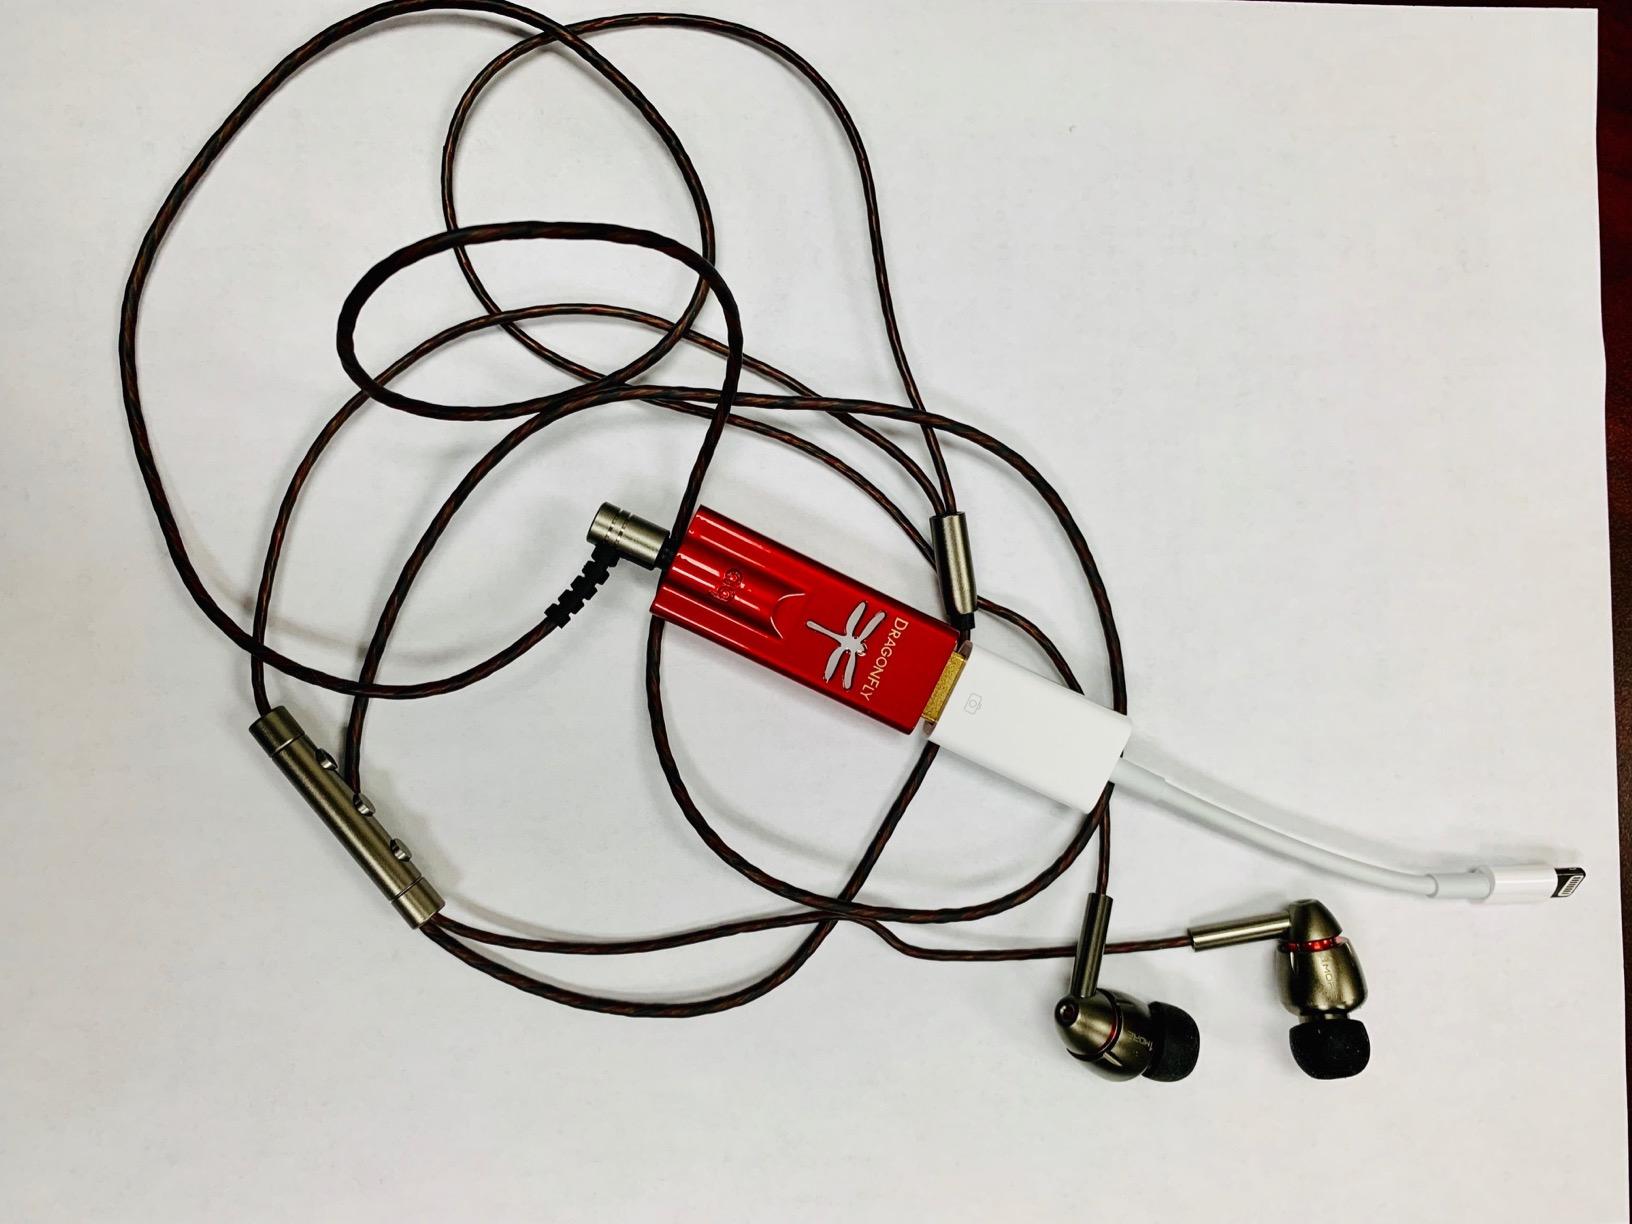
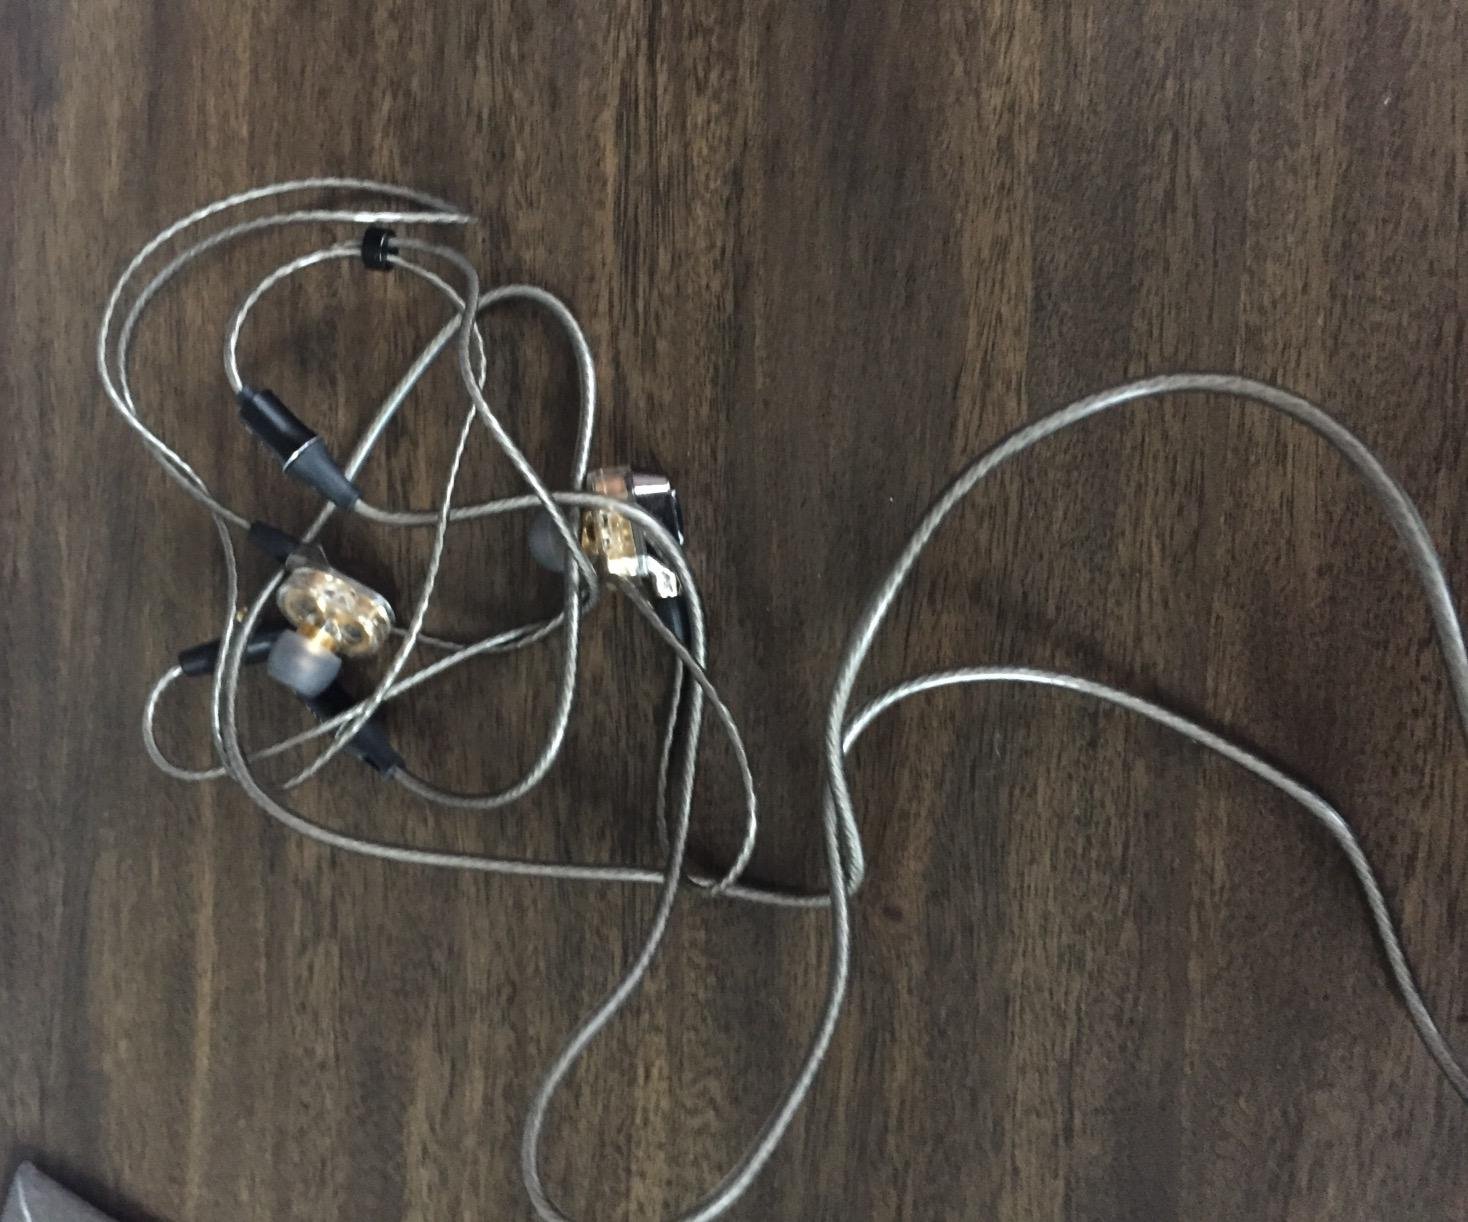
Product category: headphones
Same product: no